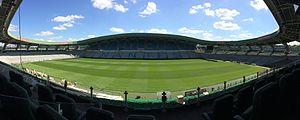
Stade la Beaujoire vue depuis la tribune présidentielle